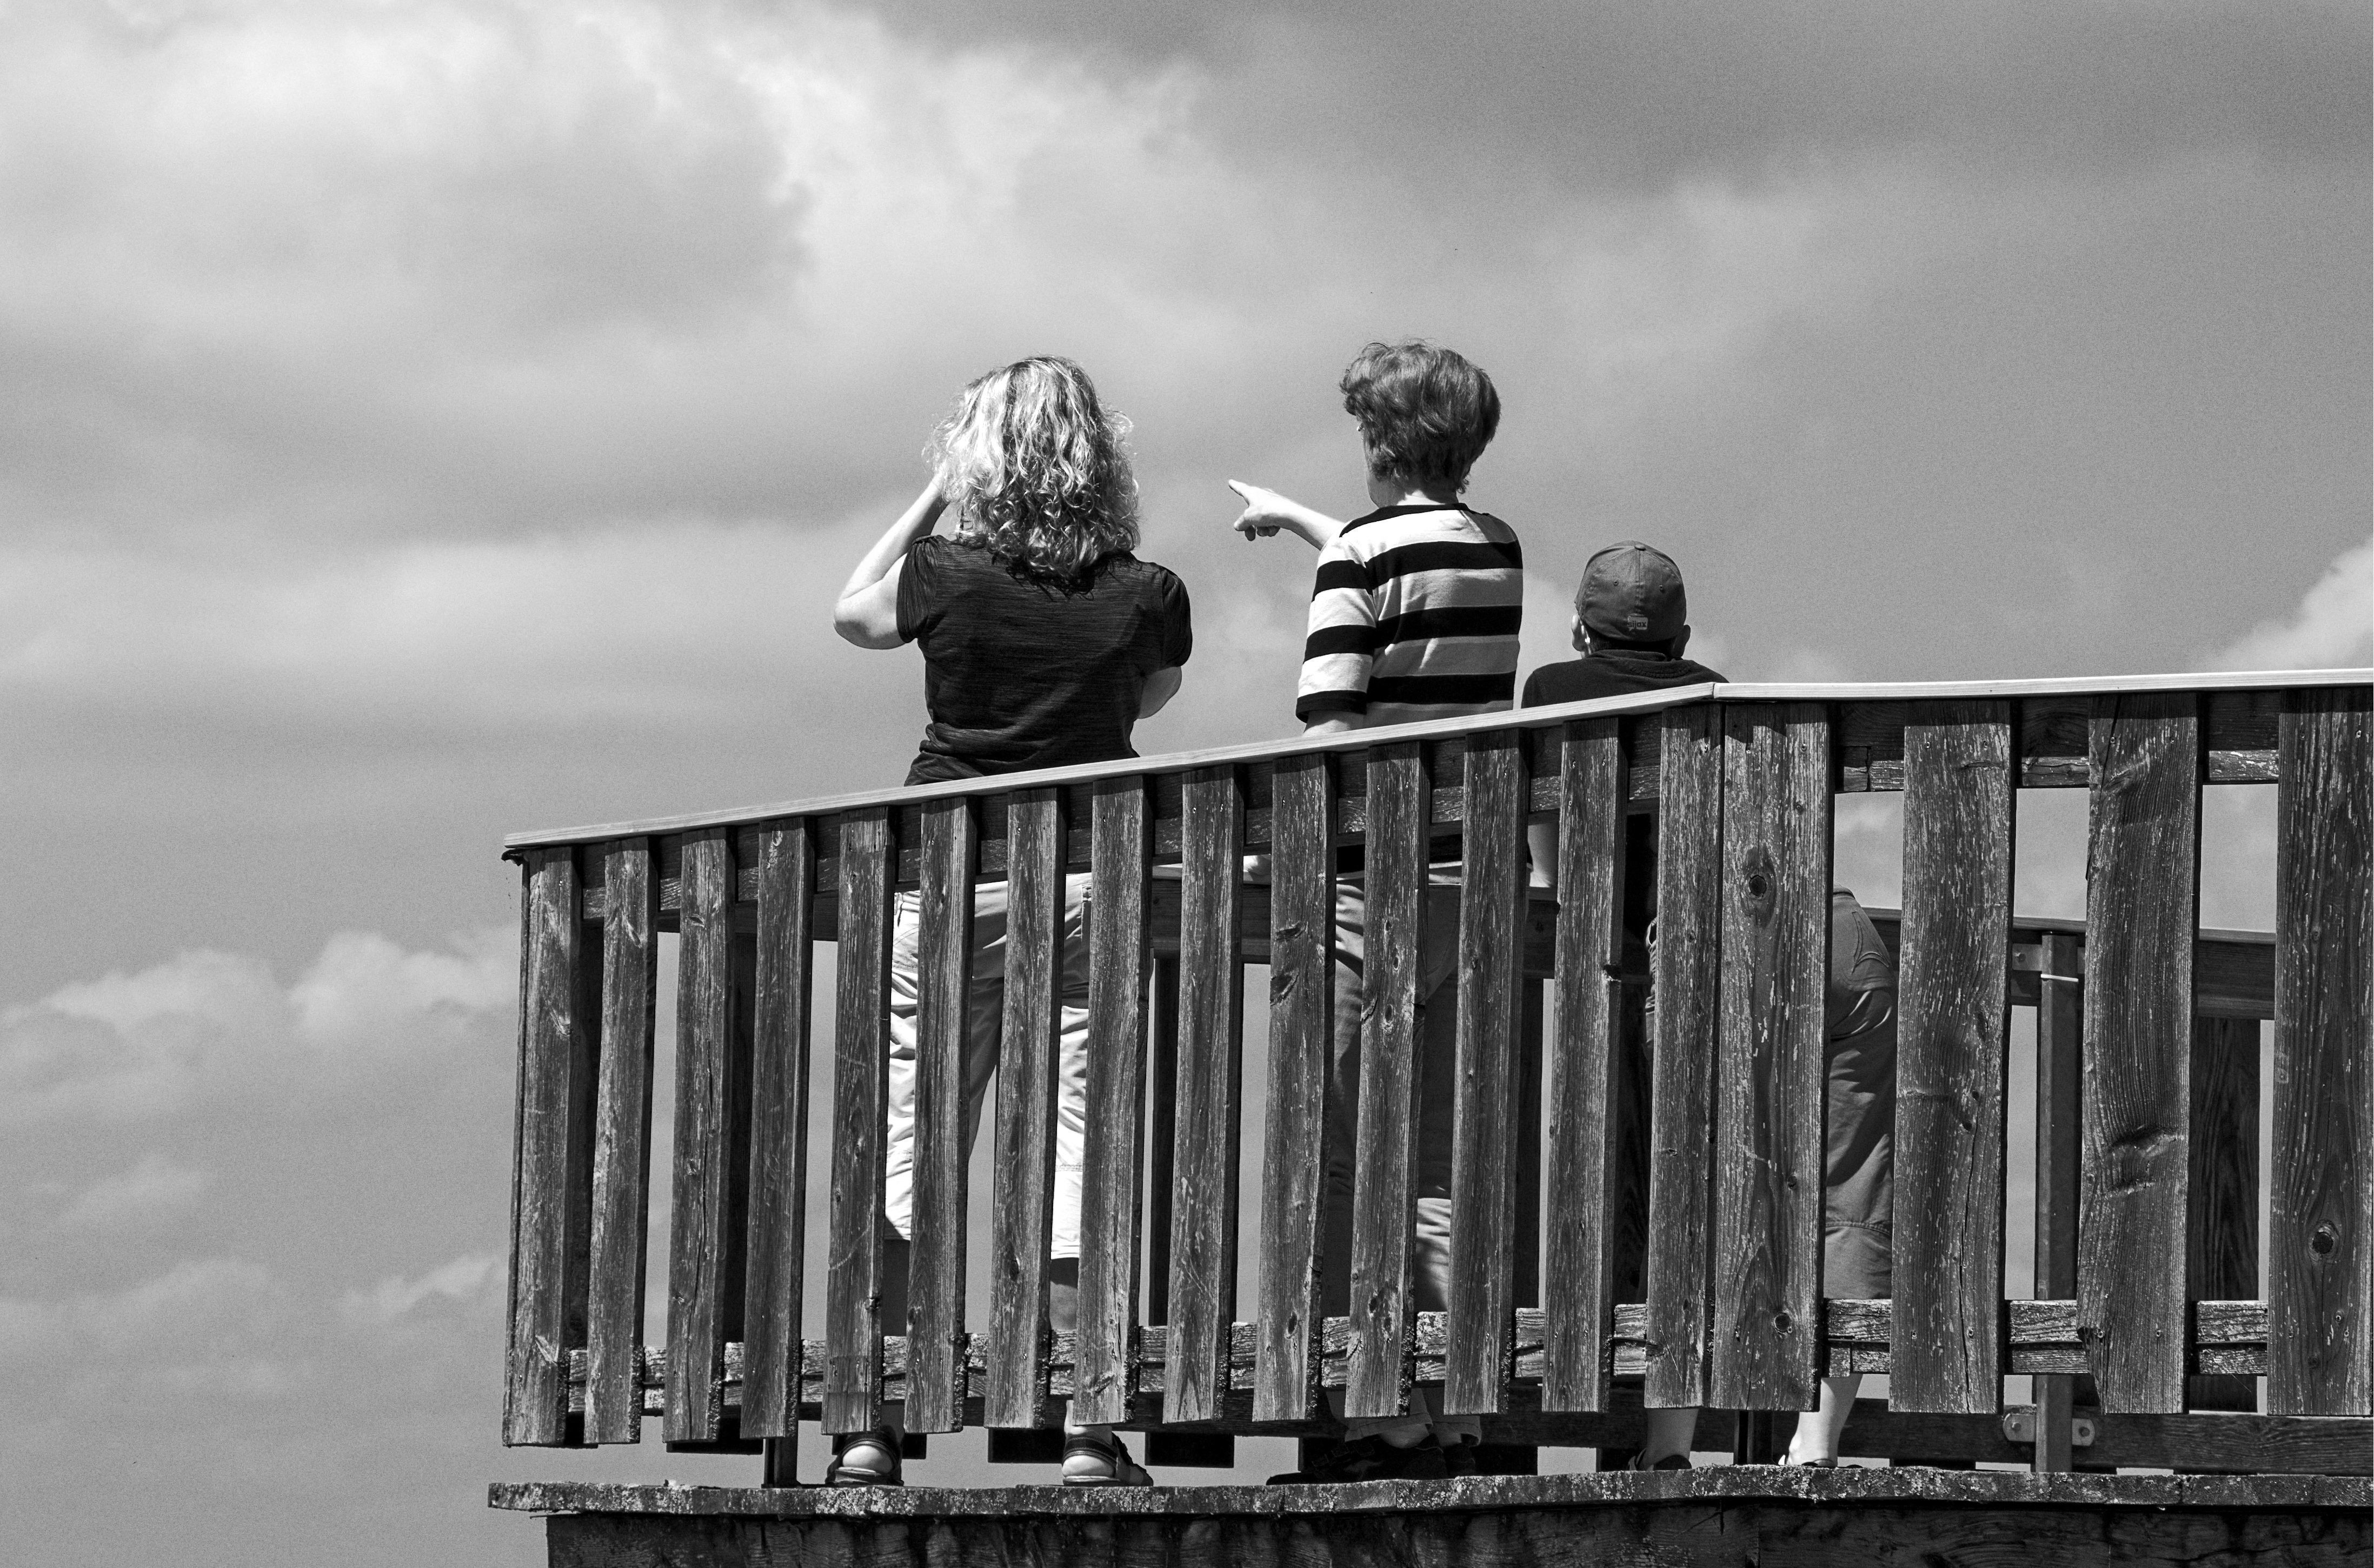
black and white, white, photography, view, railing, holiday, human, black, monochrome, holidays, photograph, look, viewpoint, distant, personal, wood railings, monochrome photography